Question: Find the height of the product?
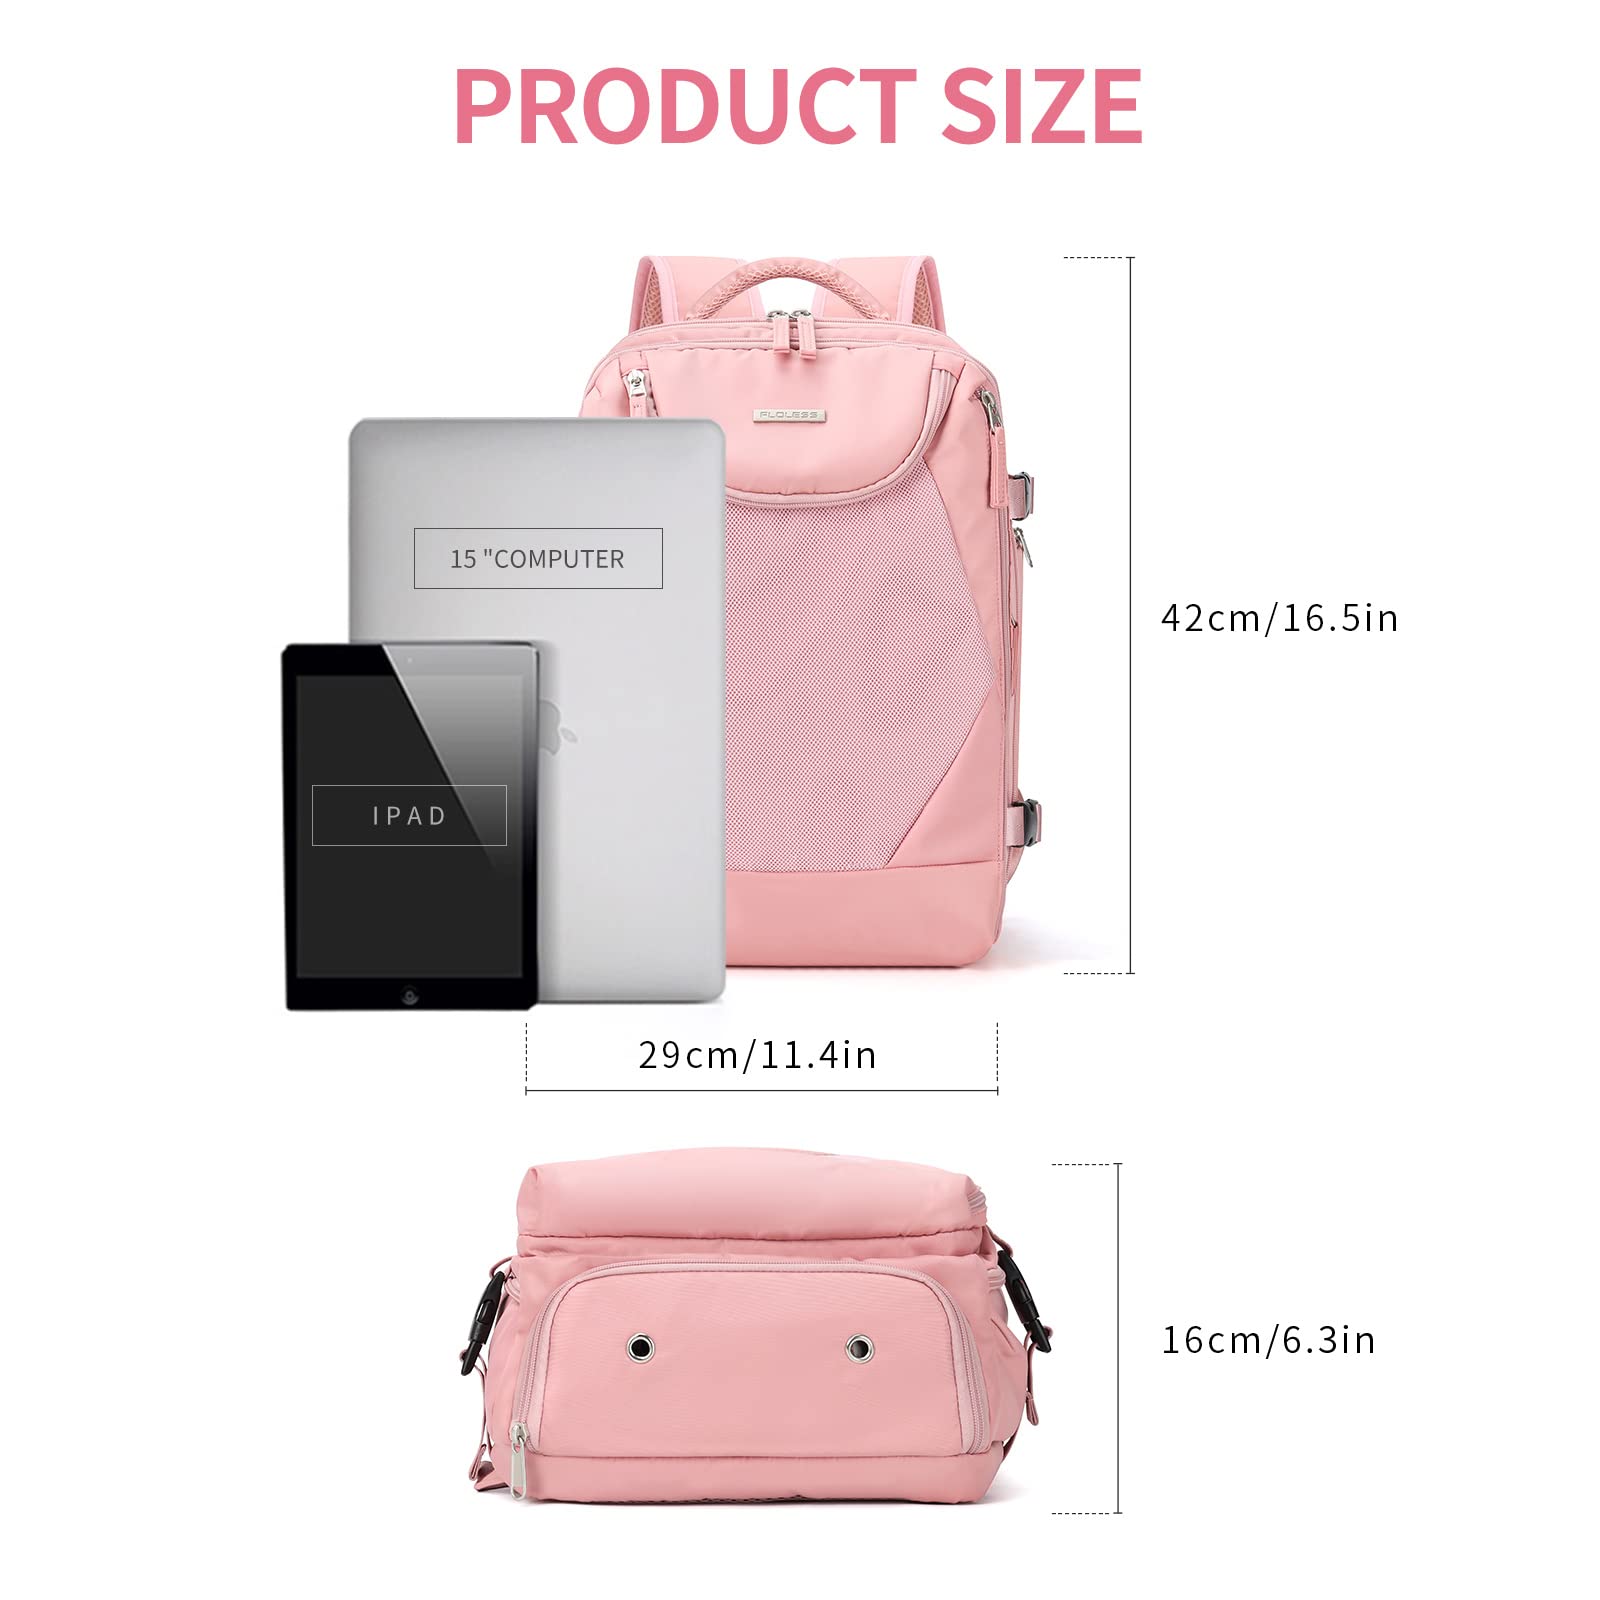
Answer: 42.0 centimetre